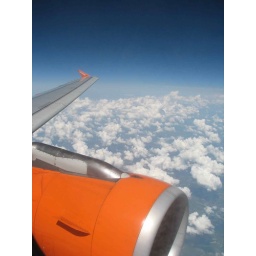
Flying over Geneva on the way to RomeI liked &amp;quot;Easy&amp;quot; on the end of the wing. The contrast of blue and orange (complementary).